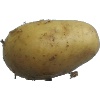
Label: white_potato